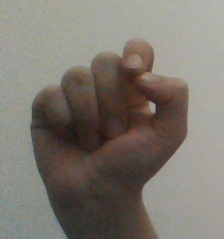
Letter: fa